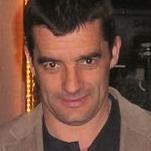
Age: 46